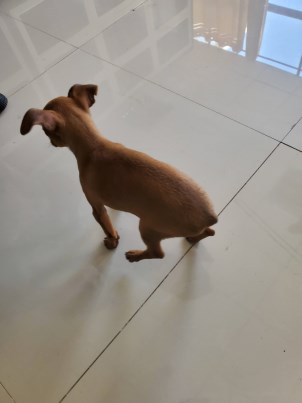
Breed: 420-n000124-Chihuahua